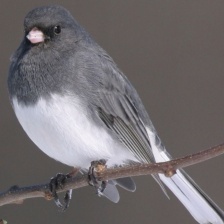
Species: DARK EYED JUNCO
Scientific name: JUNCO HYEMALIS